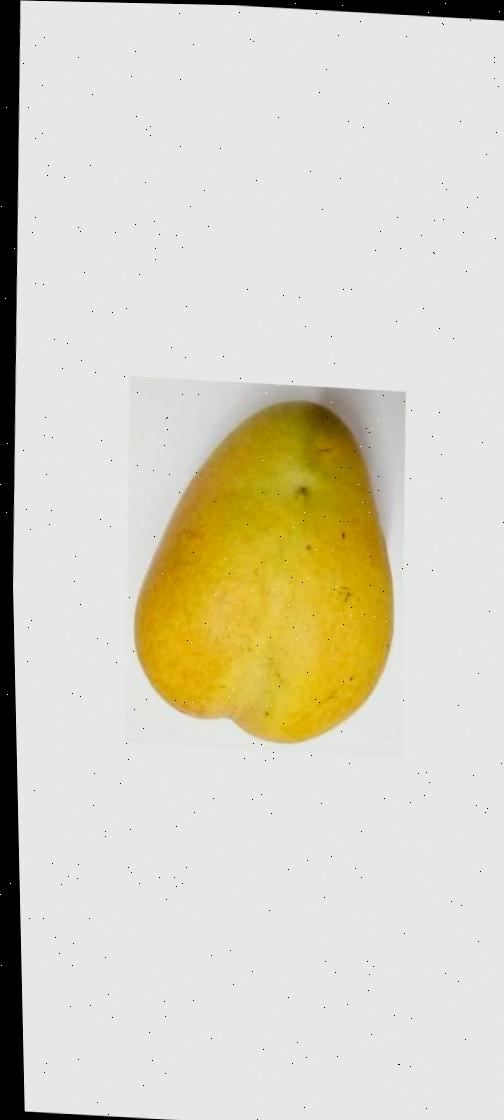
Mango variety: Bari-11